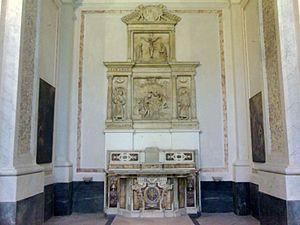
La basilique San Giovanni Maggiore est une des églises les plus importantes de Naples. Elle se trouve dans le centre historique de la ville inscrit au patrimoine mondial de l'UNESCO. L'entrée principale de la basilique donne sur les escaliers San Giovanni et donc ensuite sur la via Mezzocannone, d'où la façade est bien visible. Une entrée latérale donne sur le largo San Giovanni Maggiore.